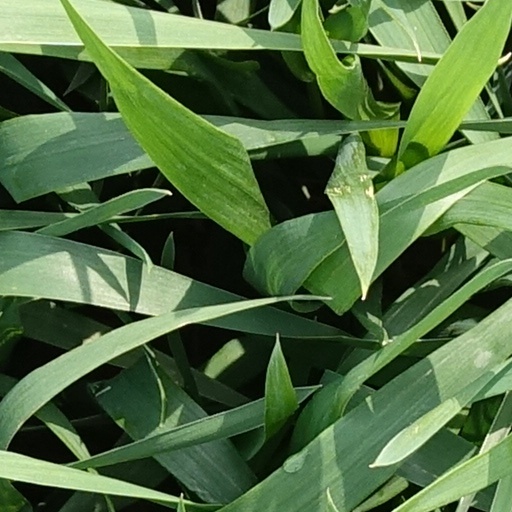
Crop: wheat